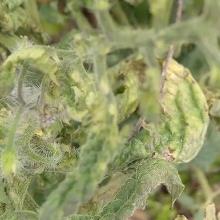
Crop: Tomato
Condition: virosis-d